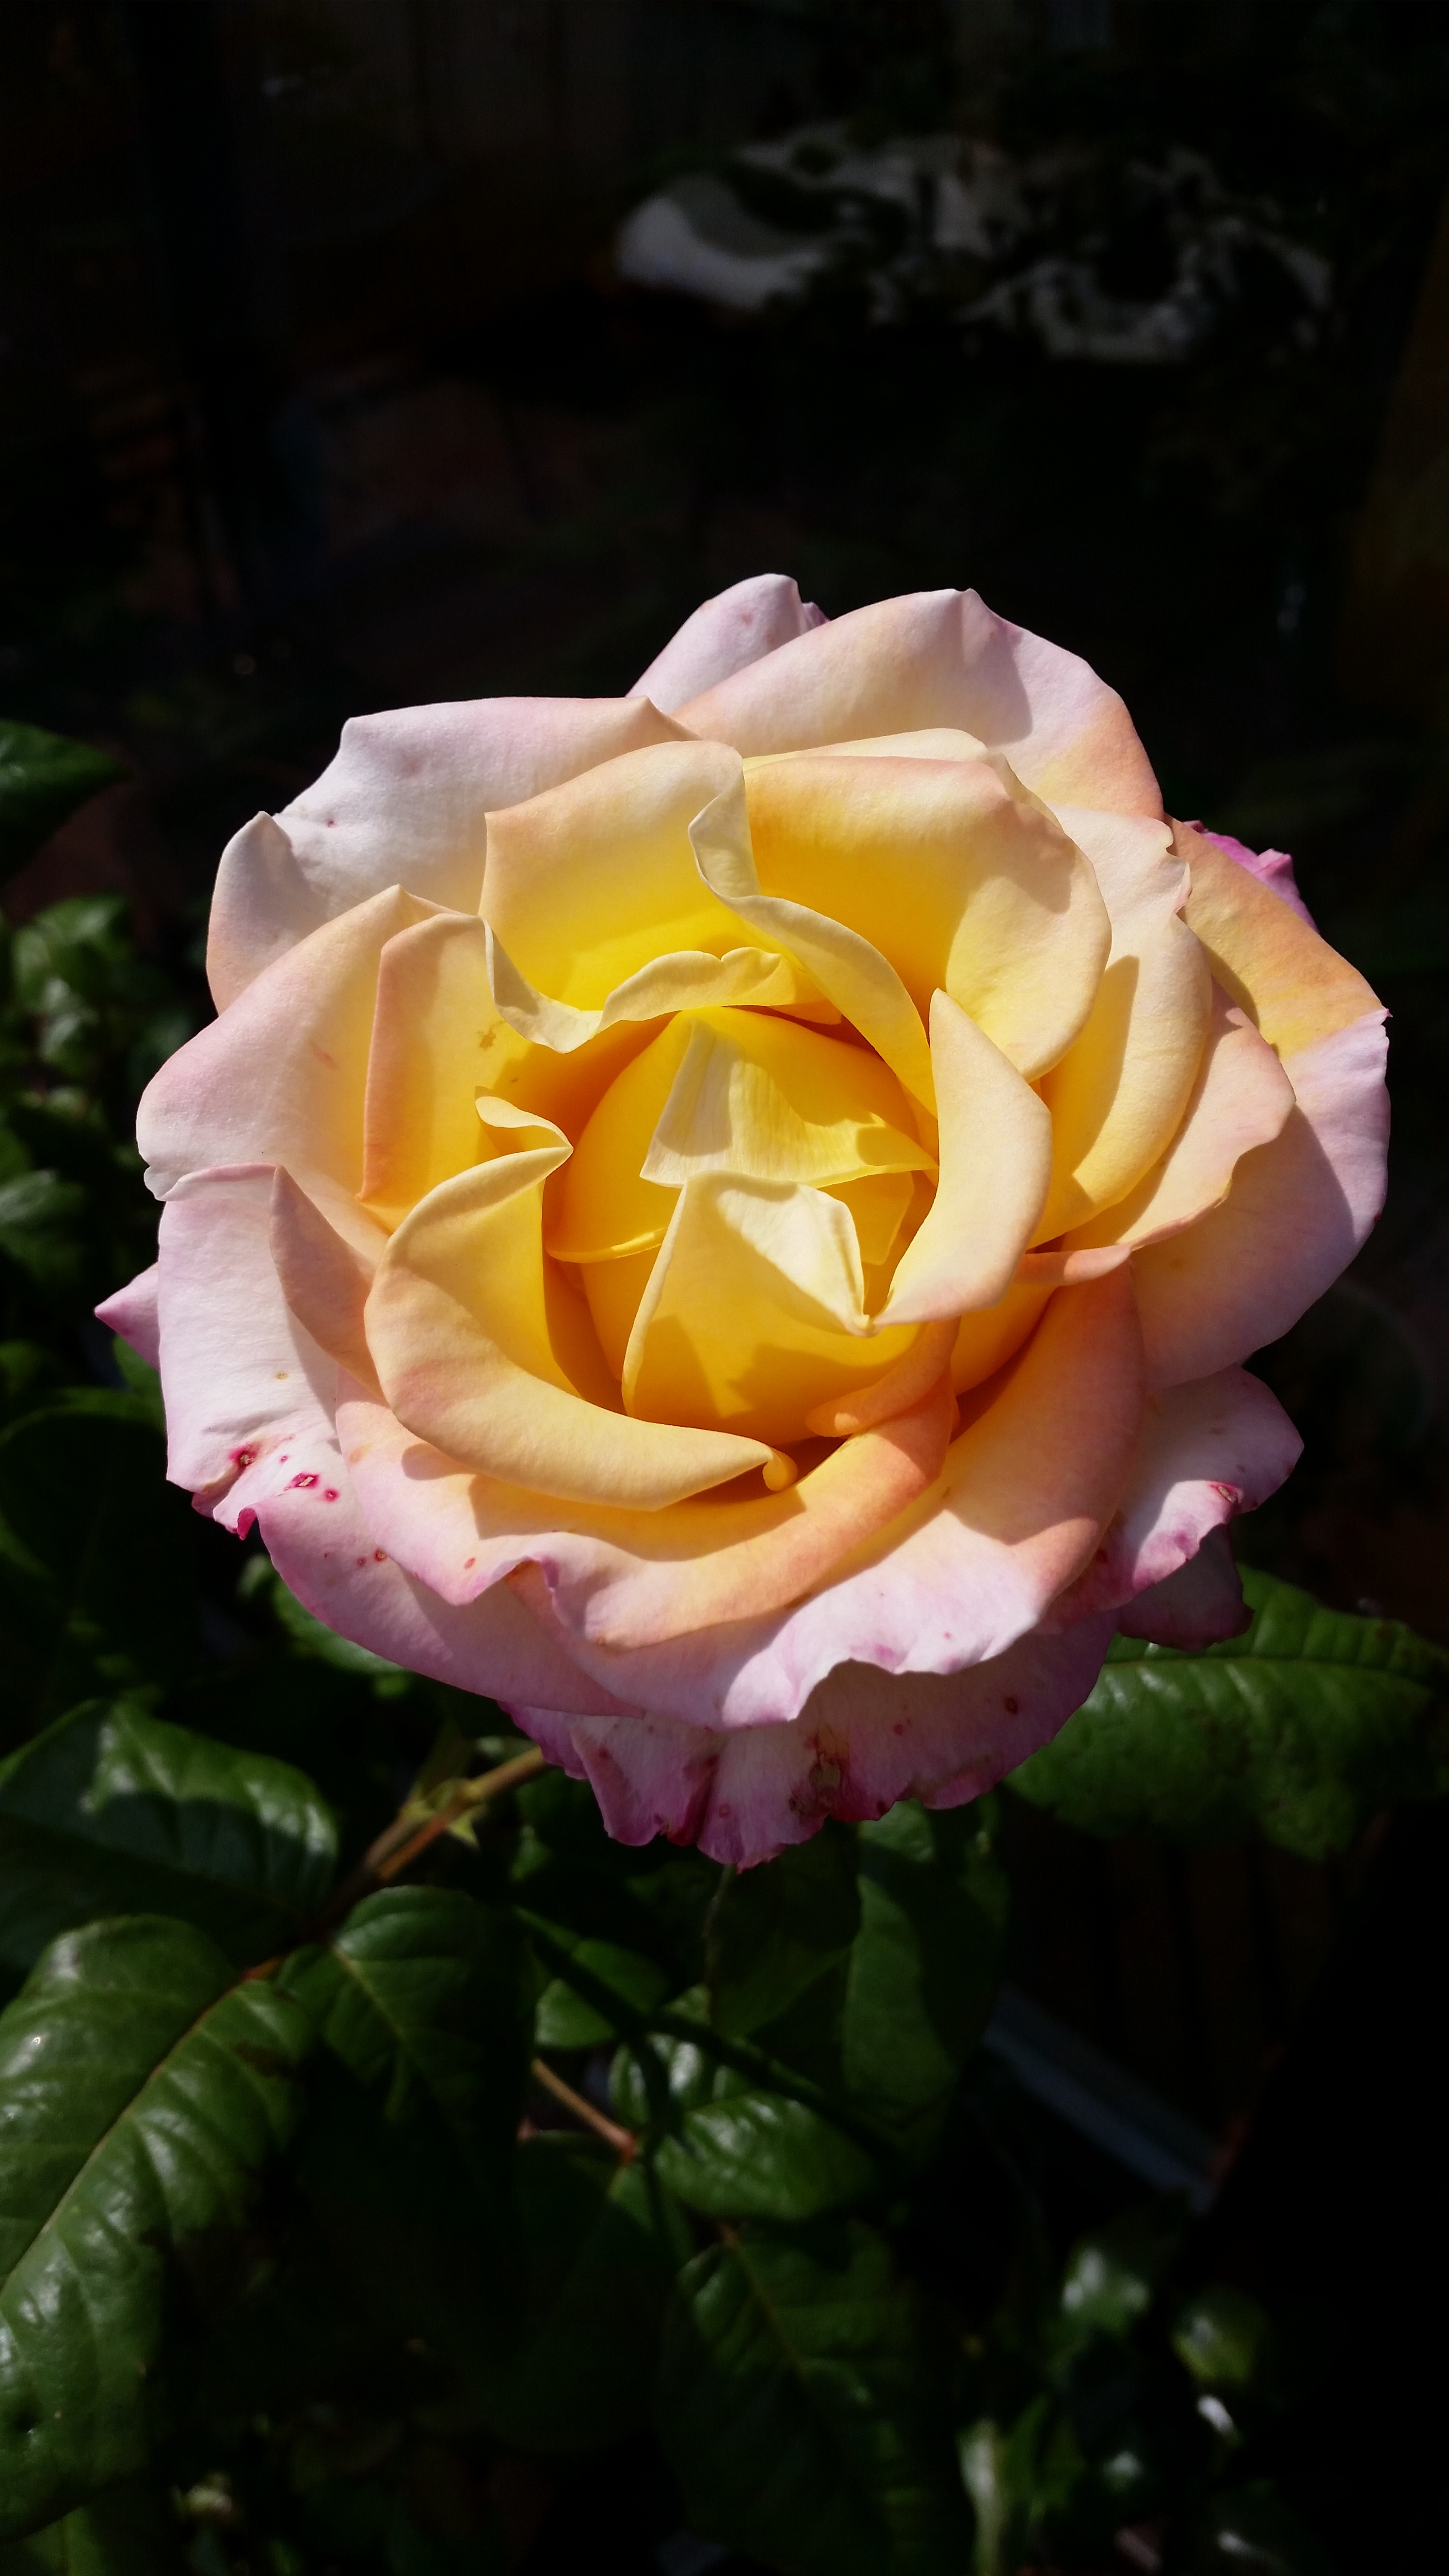
nature, blossom, plant, flower, petal, bloom, love, rose, orange, romance, romantic, yellow, garden, close, flora, flowers, farbenpracht, beauty, bud, floribunda, fragrance, rose bloom, macro photography, blossomed, yellow roses, rose blooms, flowering plant, garden roses, rose family, garden rose, flower fullness, land plant, rose order, austrian briar